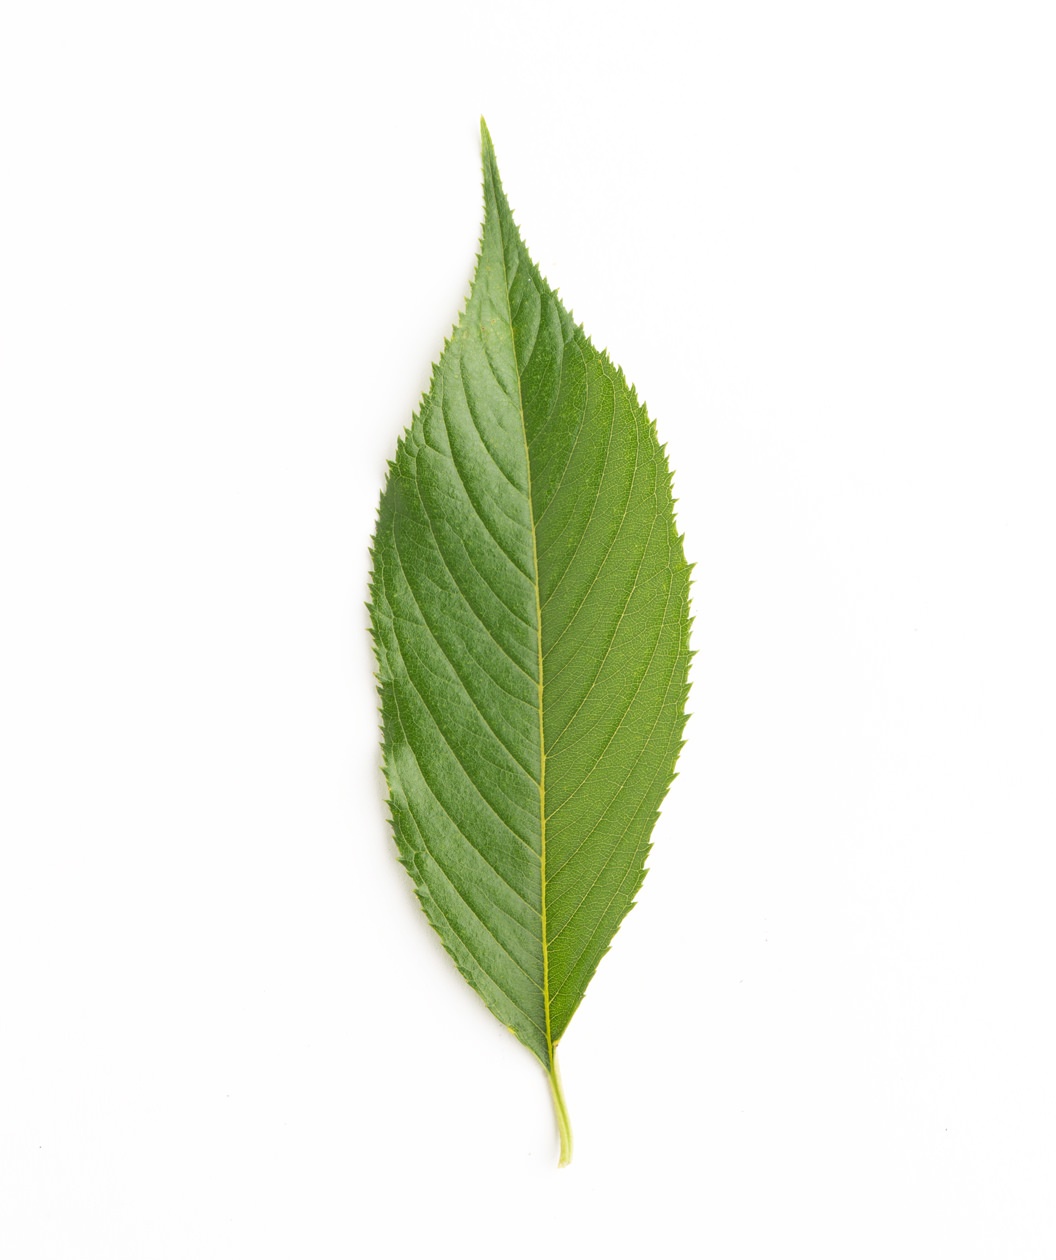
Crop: cherry
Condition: healthy